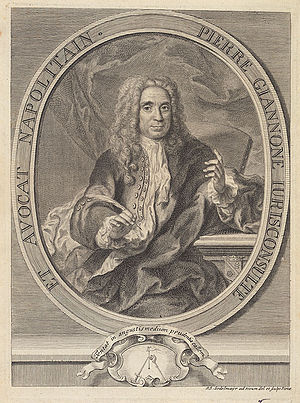
Pietro Giannone (historiker)
Pietro Giannone var en italiensk historiker.